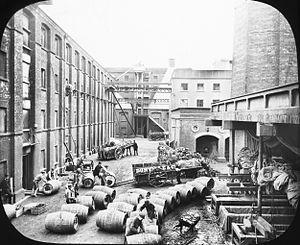
Dunville & Co était une distillerie de whiskey et une maison de thé à Belfast, surtout réputée pour le pure pot still whiskey qu'elle fabriquait et exportait.